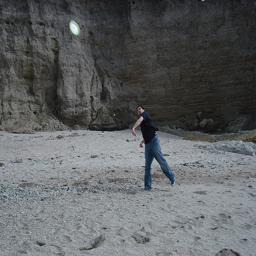
a man in a navy blue shirt playing Frisbee on the beach
A man tosses a Frisbee while playing in the sand beneath rocky mountains.
a man near a mountain throwing a frisbee
a person throwing a frisbee on a beach
A person throws a frisbee on the beach.